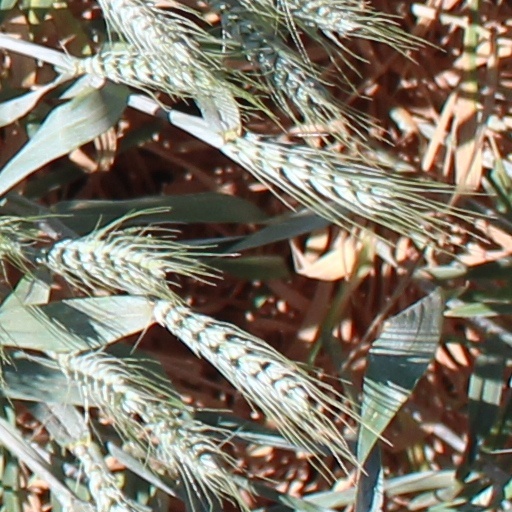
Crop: wheat